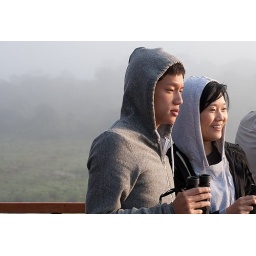
There must be a cute animal over there ....Dawn at The Ark, Kenya Africa